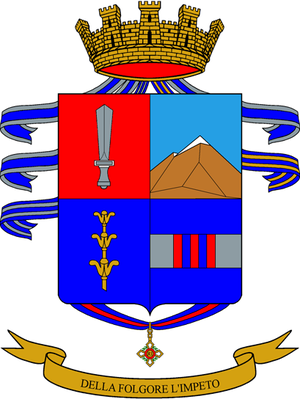
La liste des régiments de l'armée de terre italienne